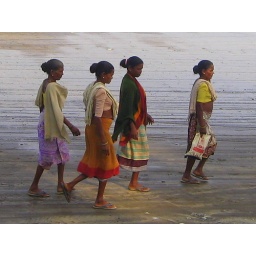
Fisher women of the fishing village in Gorai walking on beach in morning